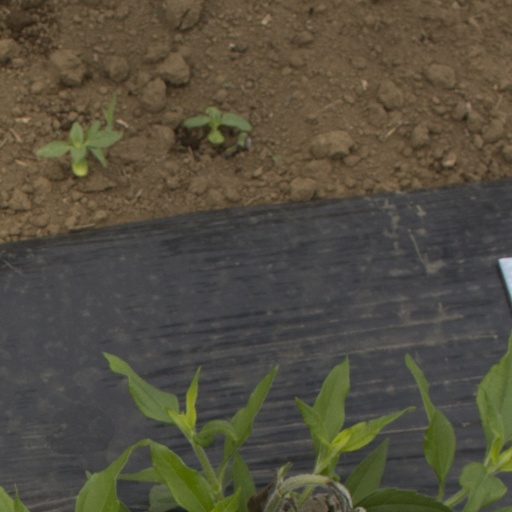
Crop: Jerusalem artichoke